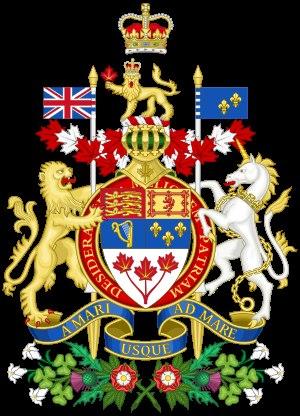
A mari usque ad mare est la devise nationale du Canada, qui provient du huitième verset du psaume 72 du livre des Psaumes de la Bible. Elle signifie De la mer jusqu’à la mer et est à comprendre D’un océan à l’autre s’agissant du Canada. Elle a été choisie par le pasteur presbytérien George Monro Grant, secrétaire de Sanford Fleming à l’époque de la Confédération canadienne.